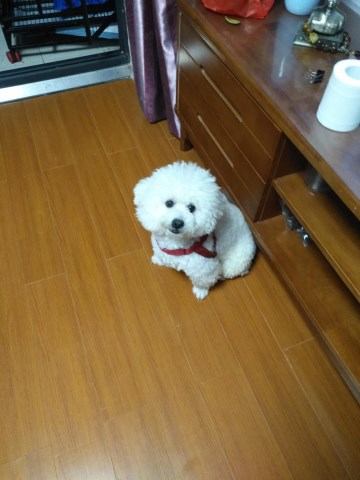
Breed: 3083-n000117-Bichon_Frise